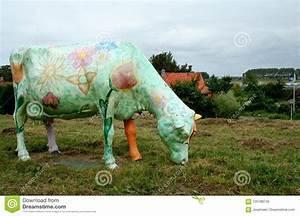
cow